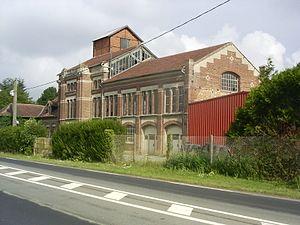
Hombleux, Somme, France, l'ancienne râperie.
Hombleux est une commune française située dans le département de la Somme, en région Hauts-de-France.